Fridolin of Säckingen

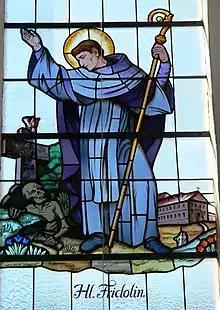
Fridolin, Andelsbuch Pfarrkirche

The existence of monasteries dedicated to Hilarius of Poitiers in Ediger-Eller, Dillersmünster, Strasbourg and Chur as well as Säckingen points to a trend of veneration of Hilarius in the 7th century, when the Alamanni were effectively Christianised.